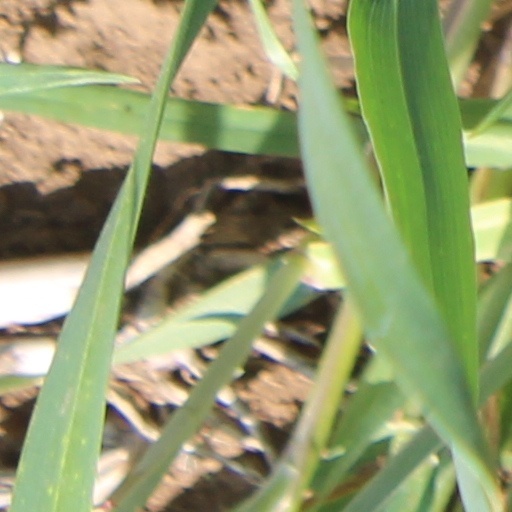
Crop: wheat